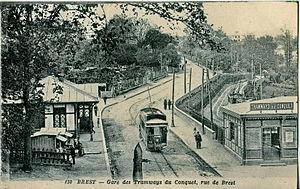
Carte postale ancienne éditée par Artaud_&amp
L'ancien tramway de Brest est un ancien réseau de tramway urbain composé au départ de deux lignes, puis composé de trois lignes. Il desservait Brest, principale ville du Finistère, et son agglomération.
La ligne de tramway de Brest au Conquet constitua la ligne principale d'un petit réseau de tramway rural, concédé aux Tramways Électriques du Finistère, d'une longueur de 23 km, reliant Brest, sous-préfecture du Finistère, au Conquet, petit port de pêche situé à l'ouest de Brest, actuellement embarcadère vers les îles de Molène et d'Ouessant. La ligne a fonctionné de 1903 à 1932. Un court embranchement lui fut adjoint, qui fonctionna de 1908 à 1918, vers Sainte-Anne-du-Portzic, village situé sur une anse marine à Plouzané.